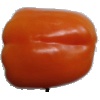
Label: orange_pepper